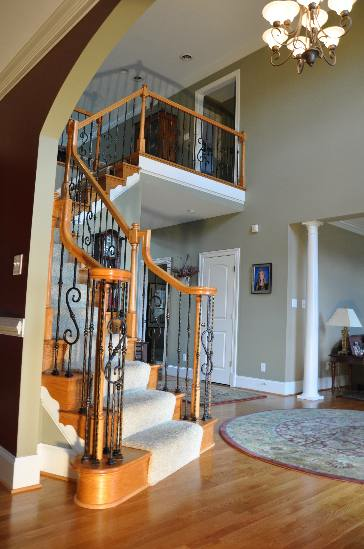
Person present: No